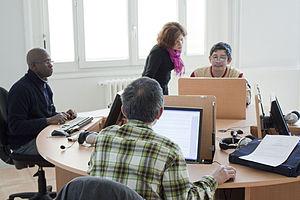
L’Alliance française Paris Île-de-France est une école d’enseignement du français langue étrangère. Établissement privé d'enseignement supérieur, organisme de formation reconnu, l'Alliance française Paris Île-de-France est une association loi de 1901 reconnue d'utilité publique. Elle accueille près de 12 000 étudiants de 160 nationalités différentes chaque année.